Roaring Springs (Gloucester, Virginia)

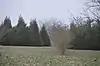
Entrance to Roaring Springs

Roaring Springs is a historic home located near Gloucester, Gloucester County, Virginia. It was built about 1725, and is a 1-story, four-bay, gambrel roofed frame dwelling. The interior features Greek Revival style details.